Georgism

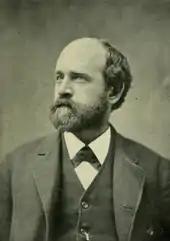
Henry George, whose writings and advocacy form the basis for Georgism

Georgist ideas heavily influenced the politics of the early 20th century. Political parties that were formed based on Georgist ideas include the Commonwealth Land Party in the United States, the Henry George Justice Party in Victoria, the Single Tax League in South Australia, and the Justice Party in Denmark.